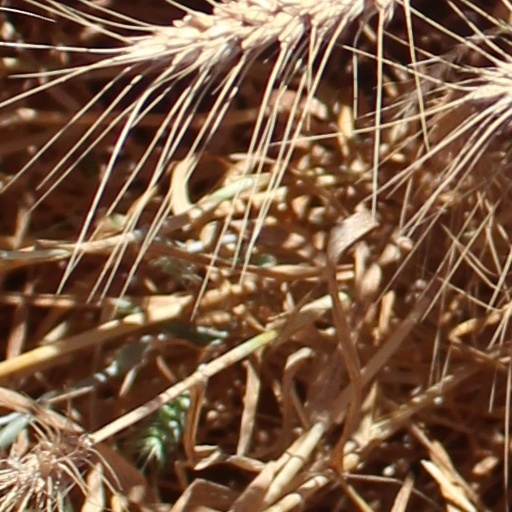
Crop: wheat